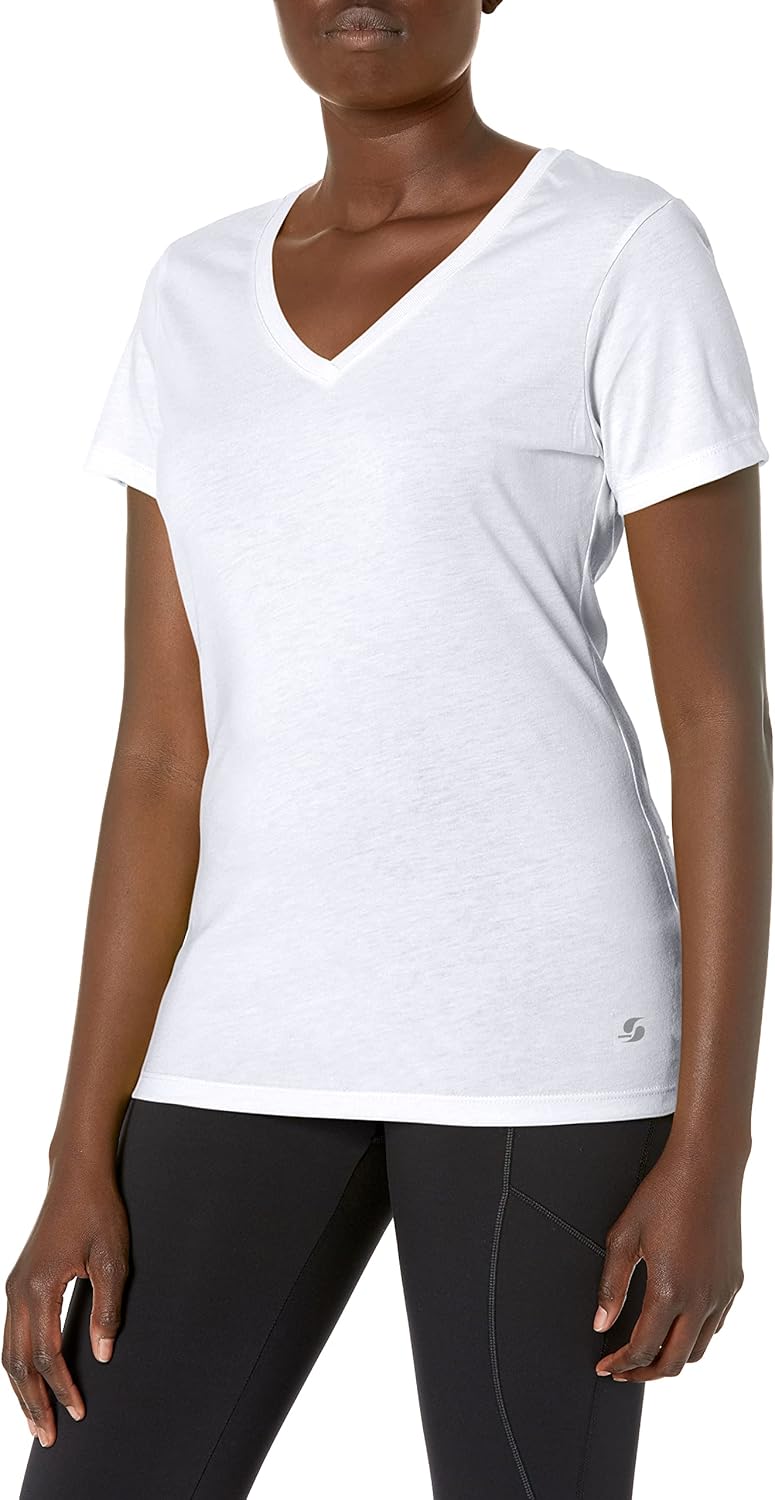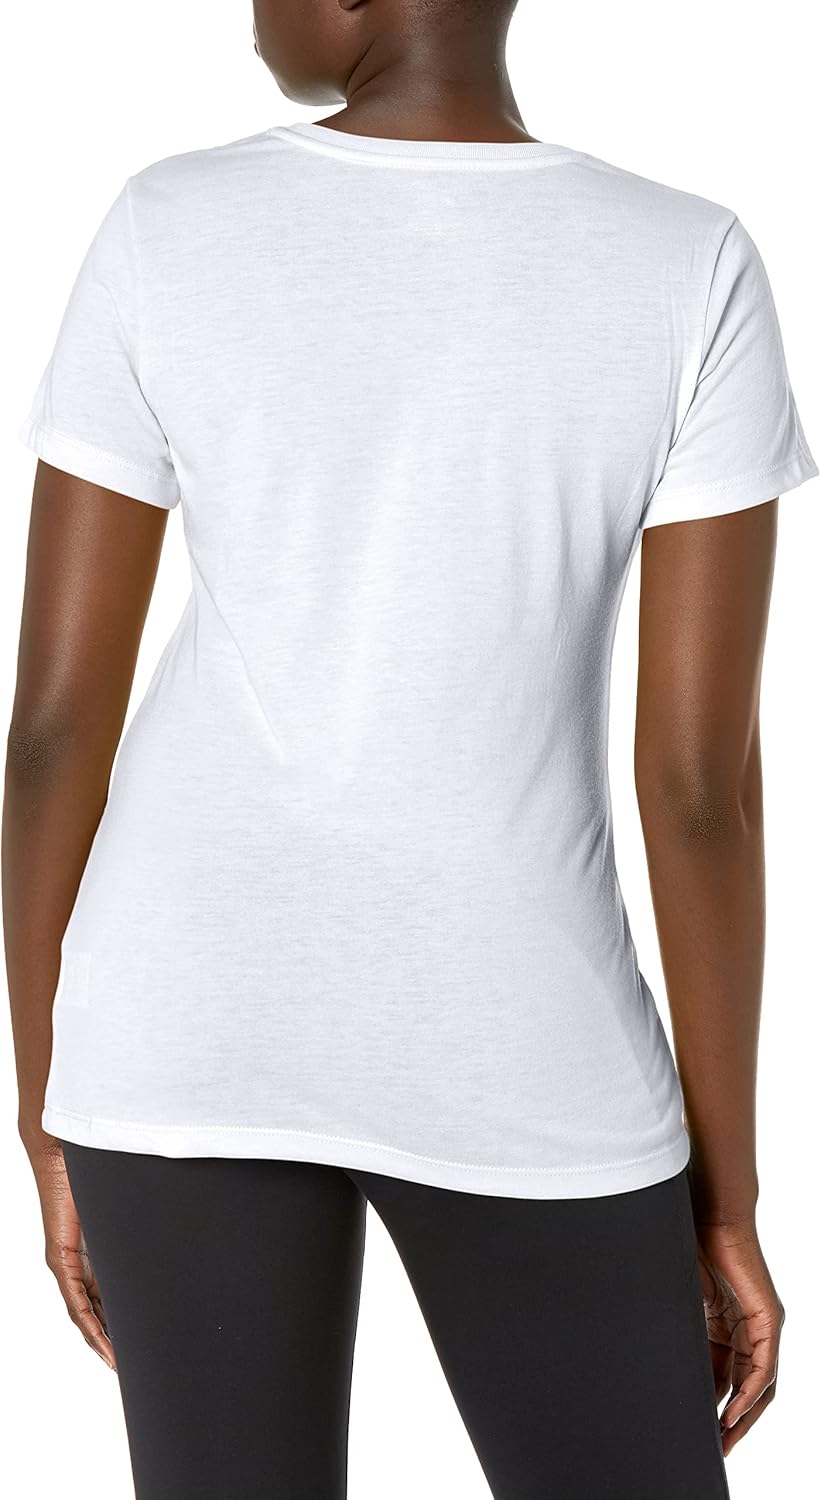
Soffe Women's No Sweat Tee
Category: AMAZON FASHION
The no sweat tee has moisture management to keep you dry and is made of a soft performance blend. For running on the track, or running to class.
Features: 65% Polyester/35% Cotton Jersey | Imported | El Salvador | Pull On closure | Machine Wash | Lightweight | Junior fit with logo placement on front left hip